Regis High School (New York City)

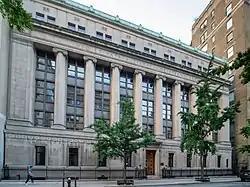
As seen from East 84th Street (2019)

Regis High School is a private, all-male, Jesuit secondary school located on the Upper East Side of Manhattan in New York City.